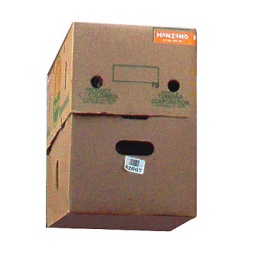
boy in the box